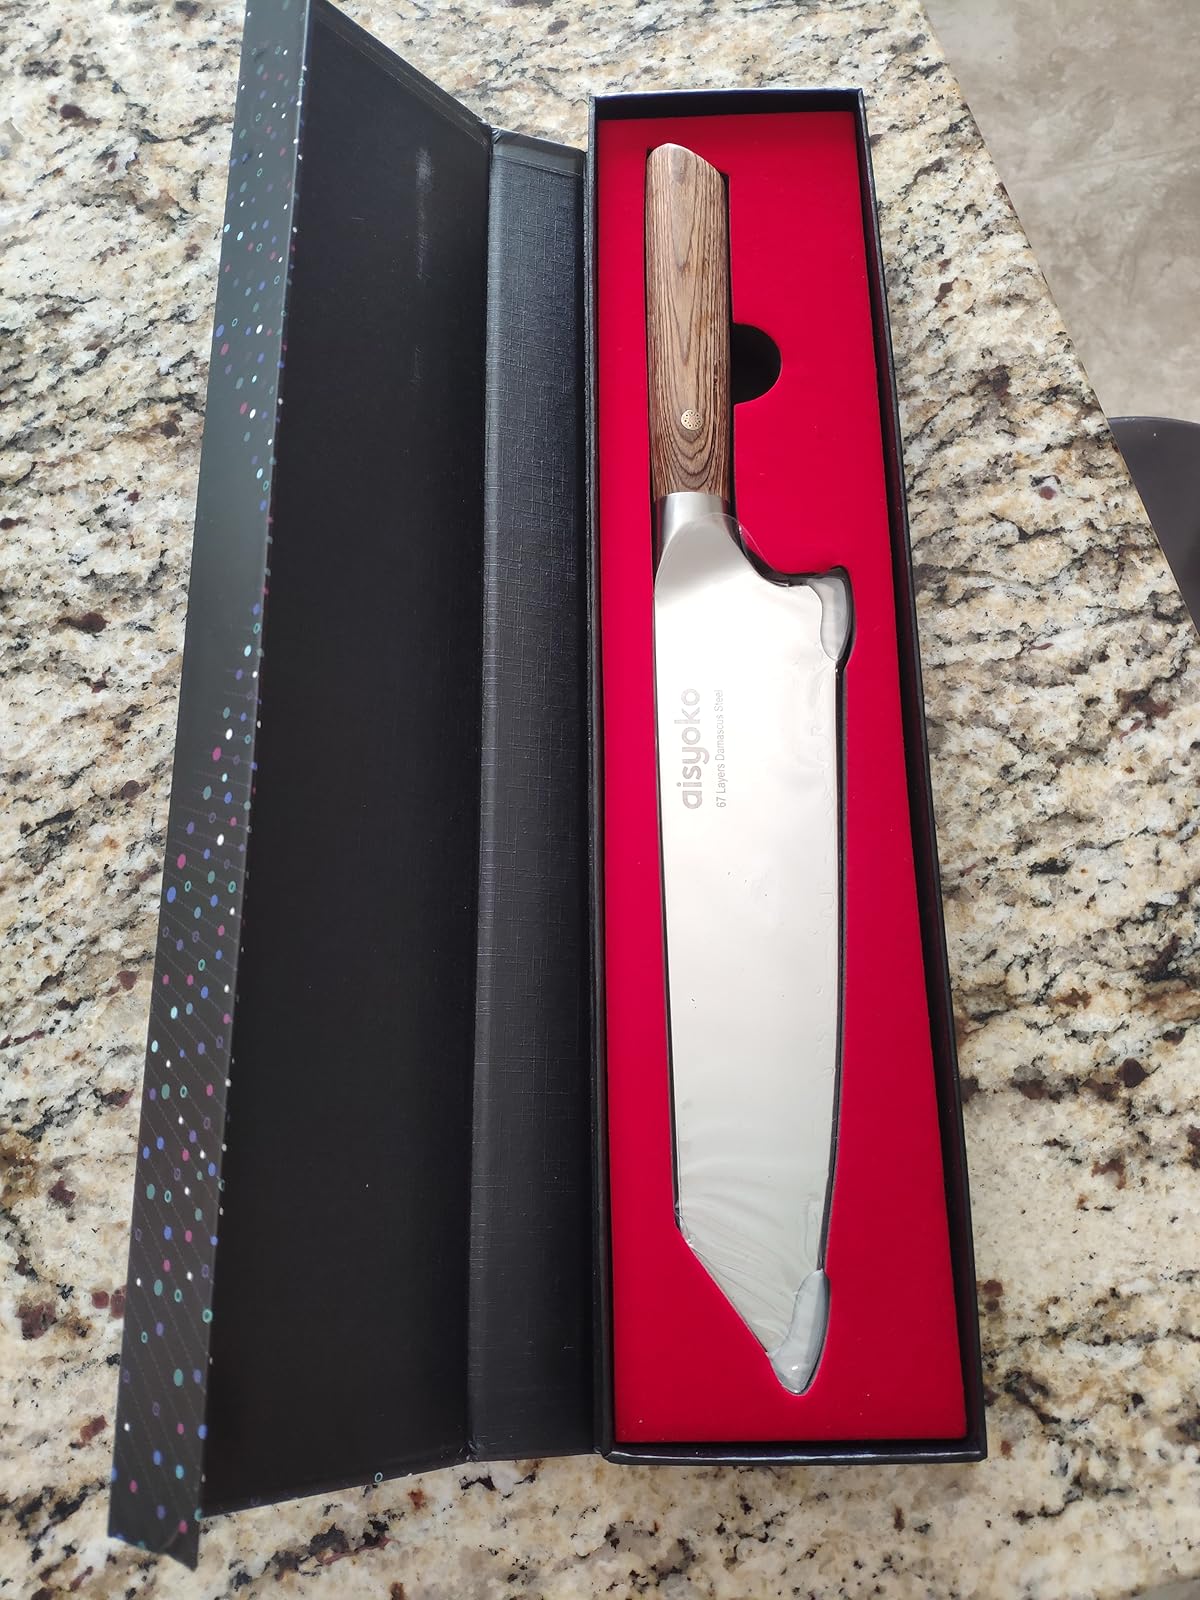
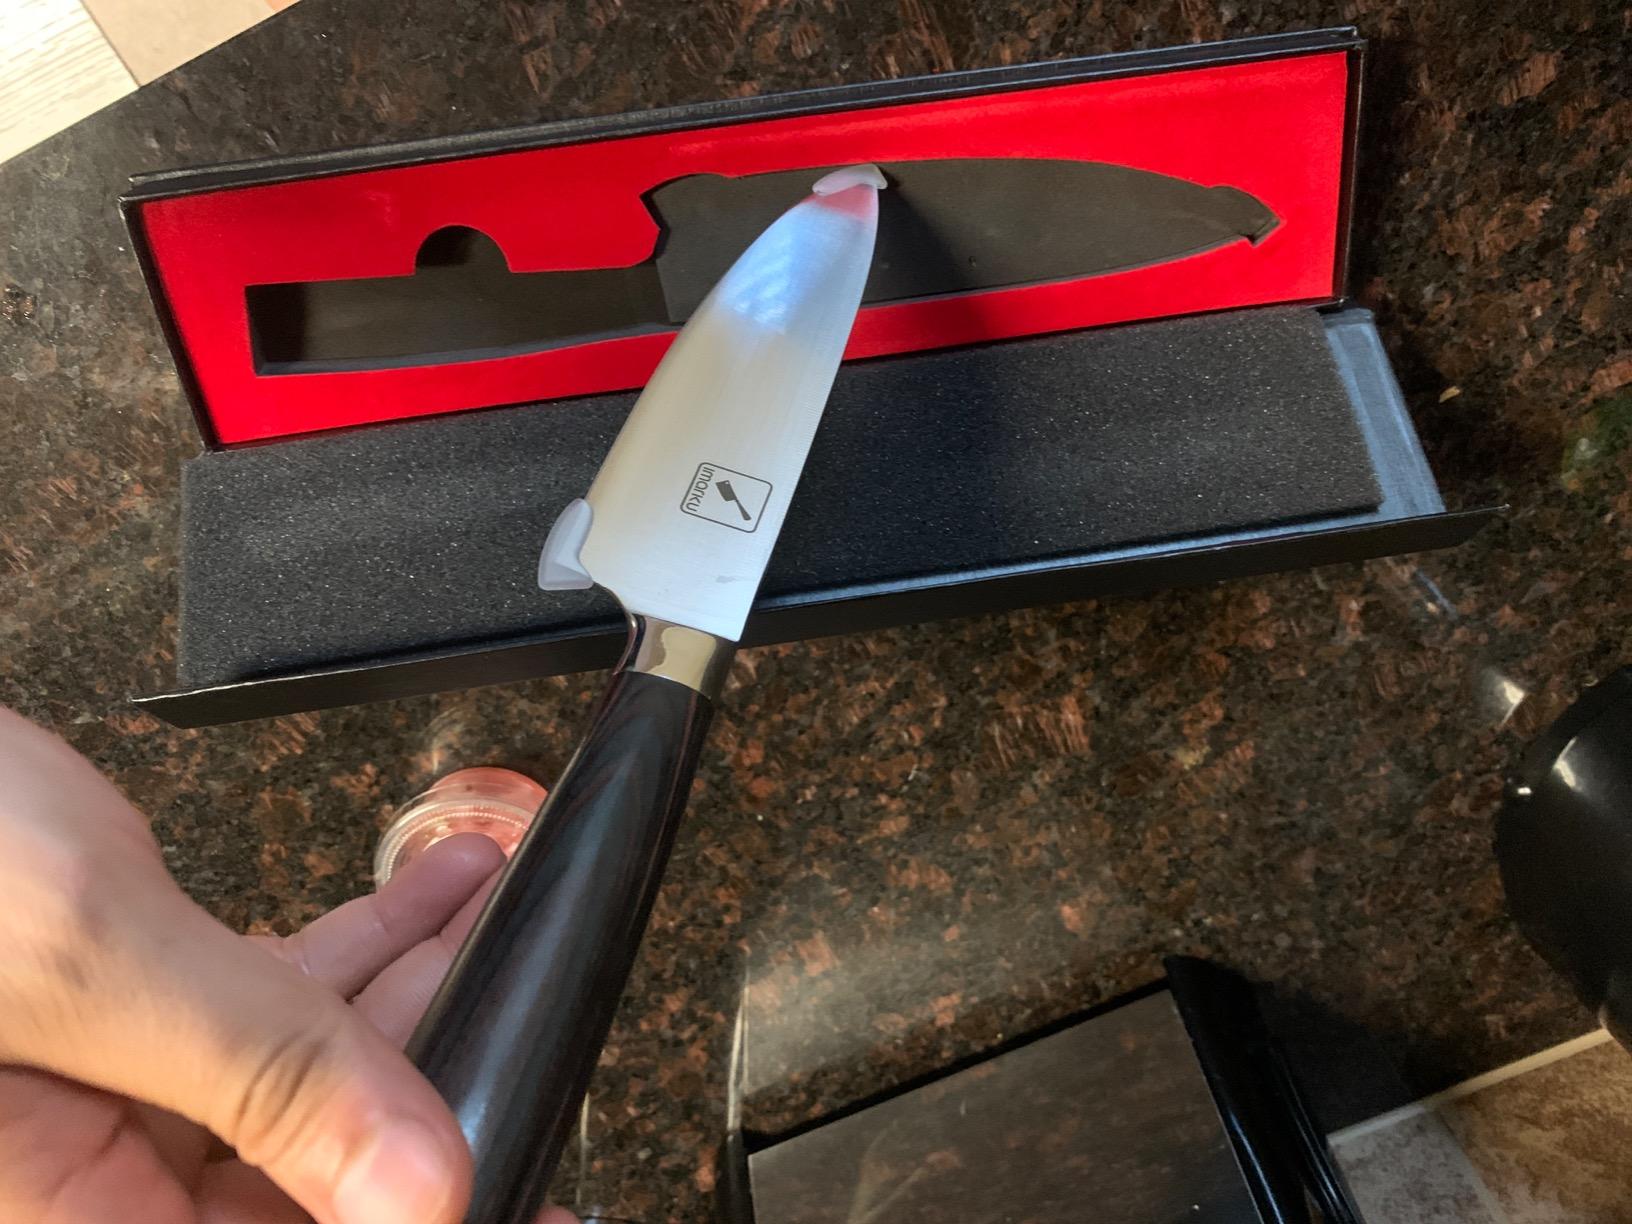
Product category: items_knife
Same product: no